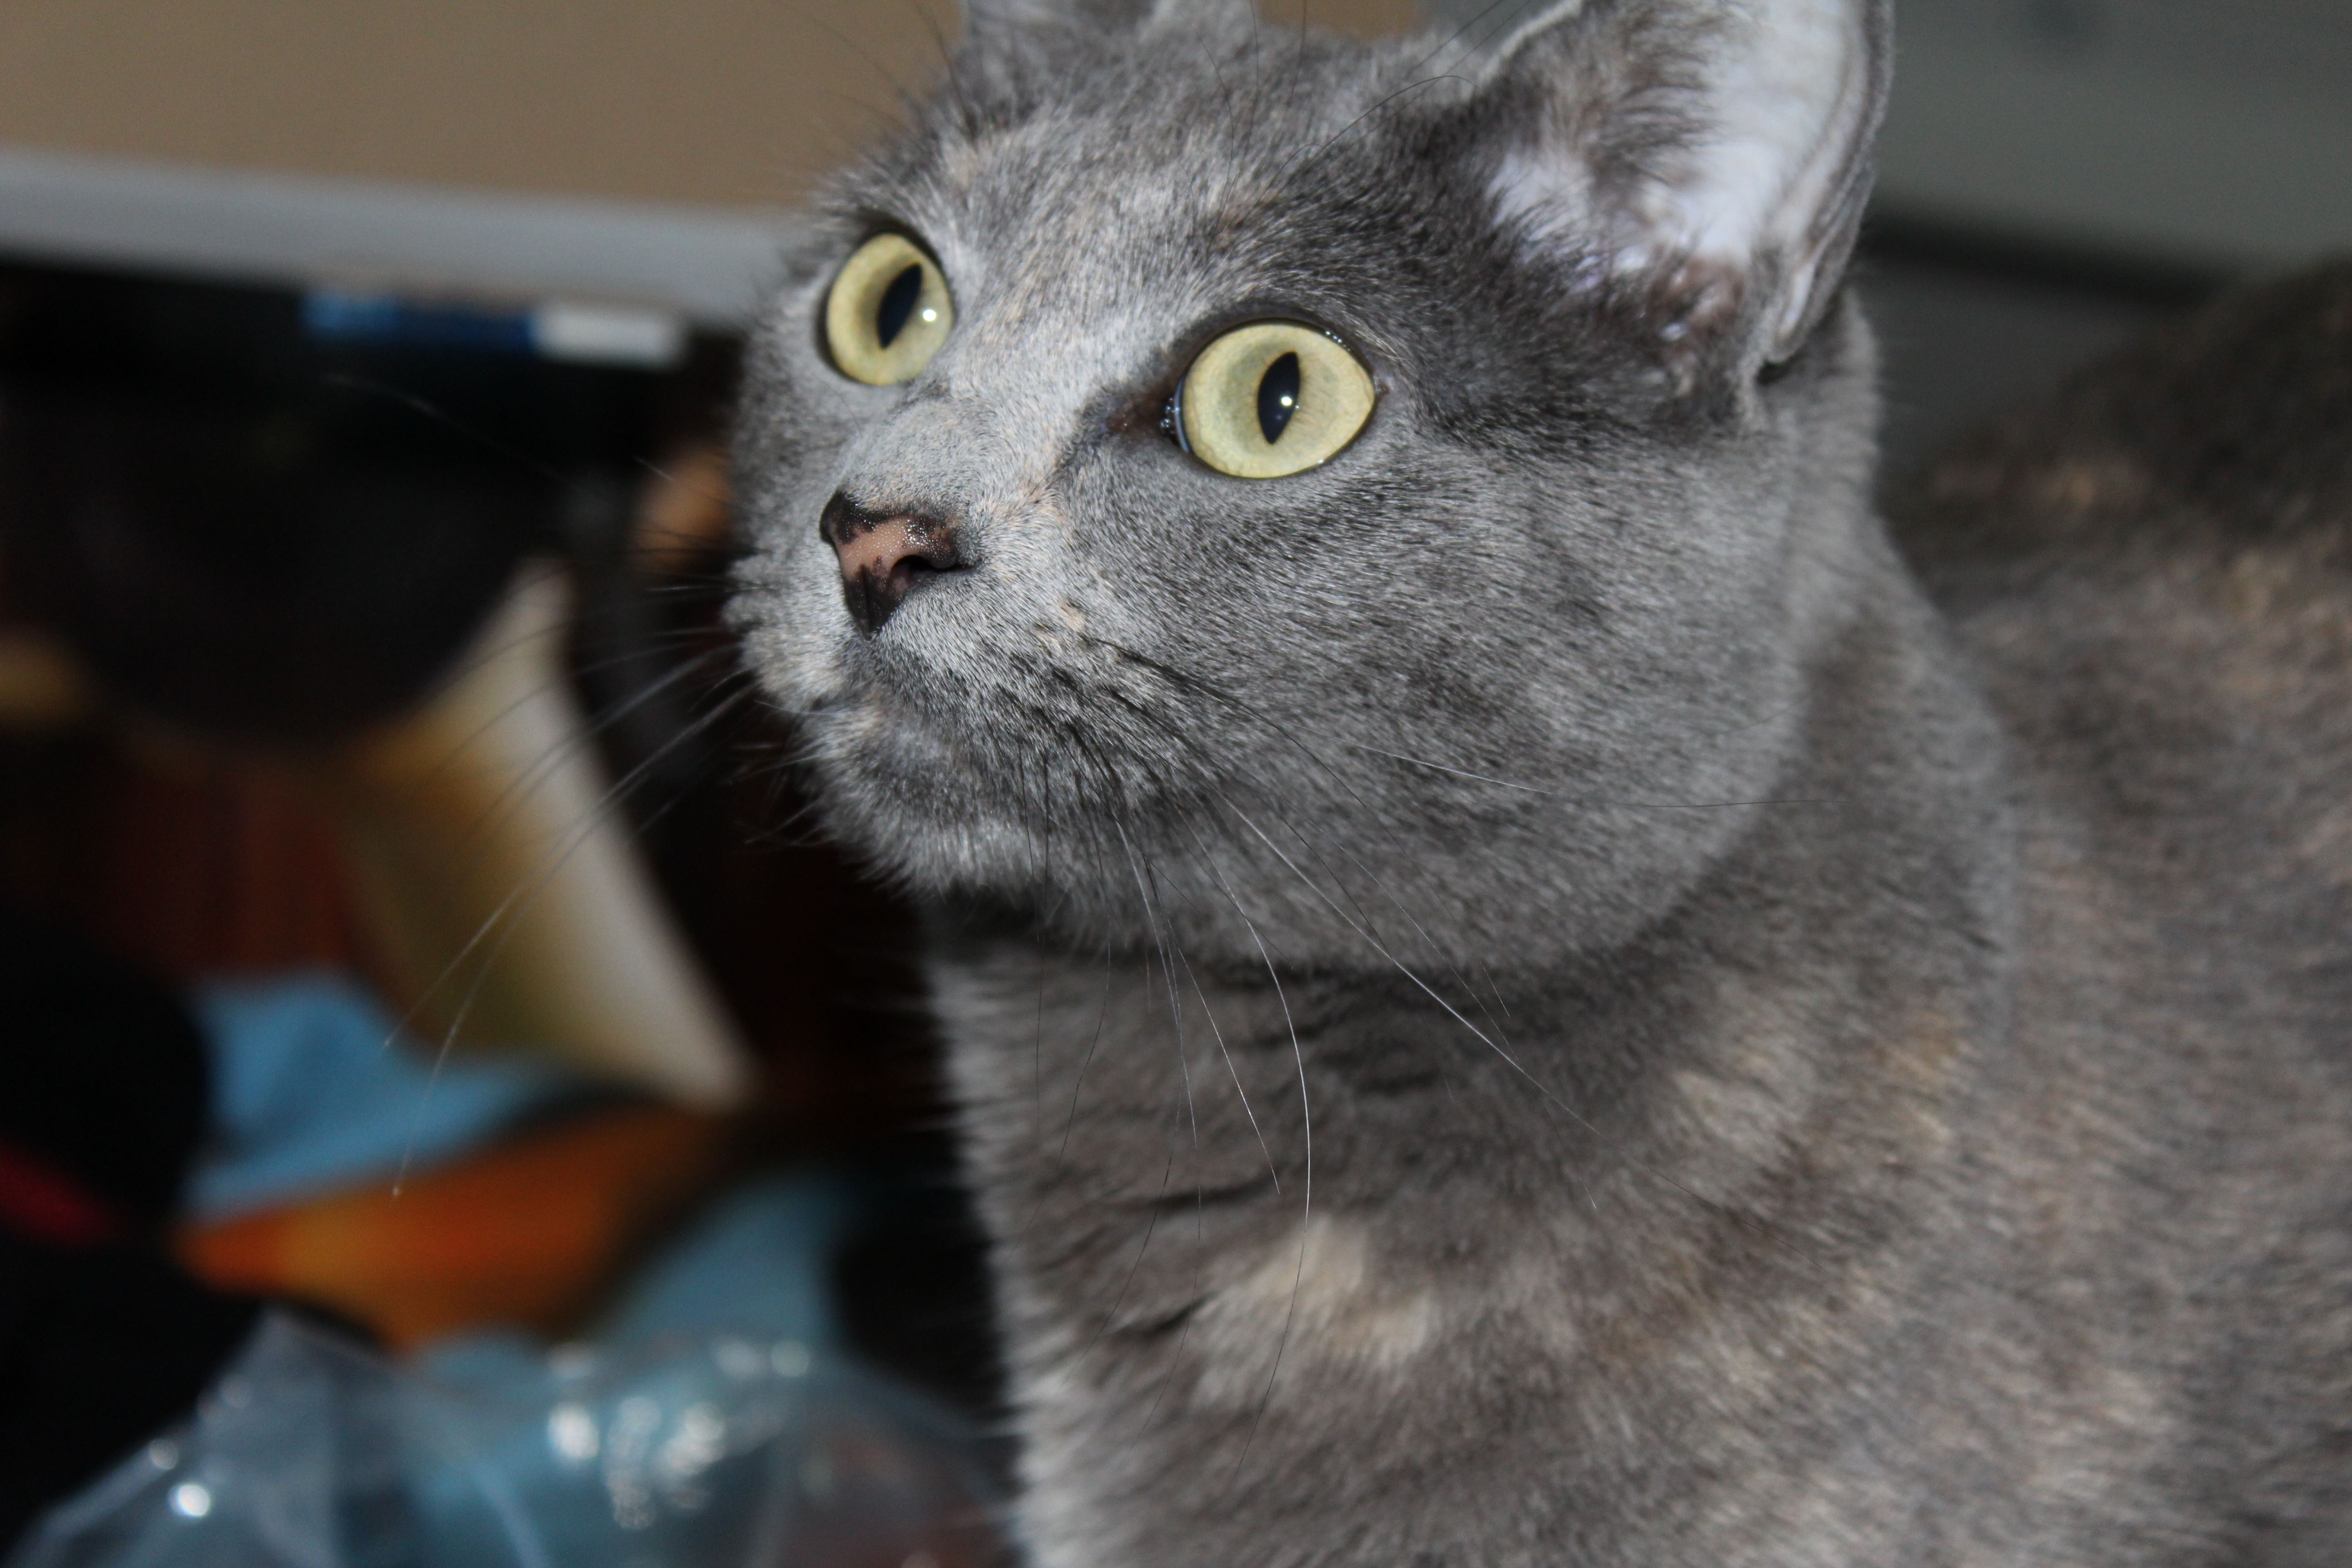
cat, mammal, vertebrate, small to medium sized cats, whiskers, felidae, british shorthair, carnivore, domestic short haired cat, chartreux, korat, snout, russian blue, nebelung, scottish fold, european shorthair, asian, british semi longhair, burmese